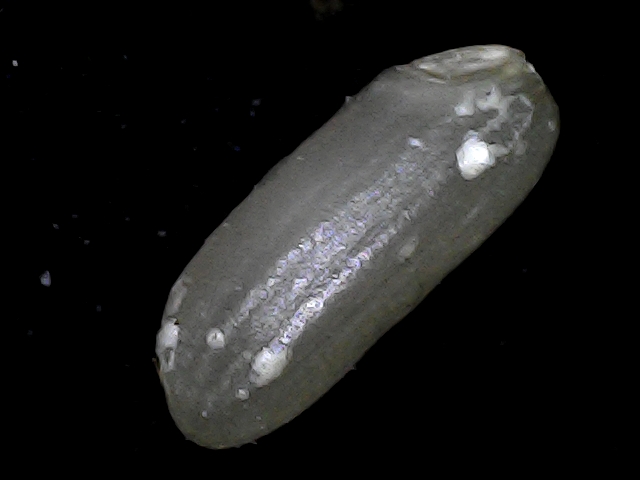
Rice variety: BD79